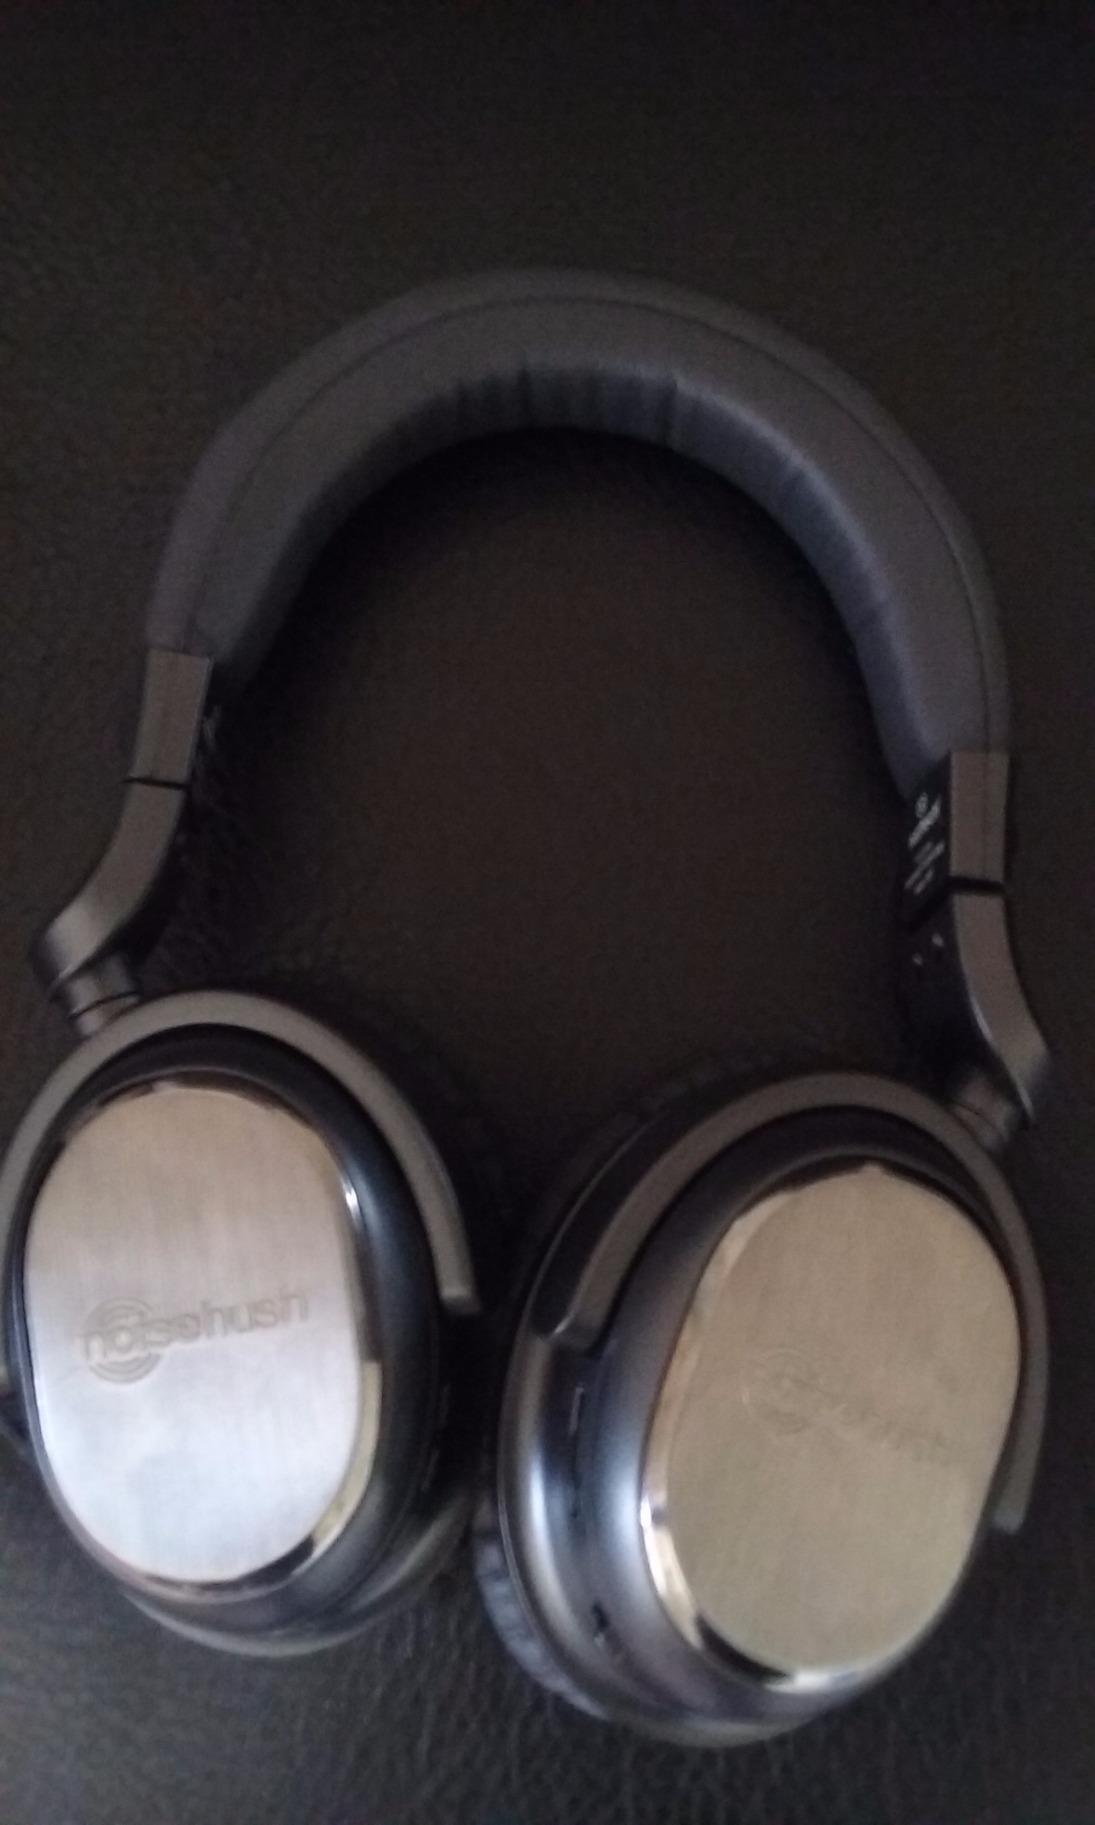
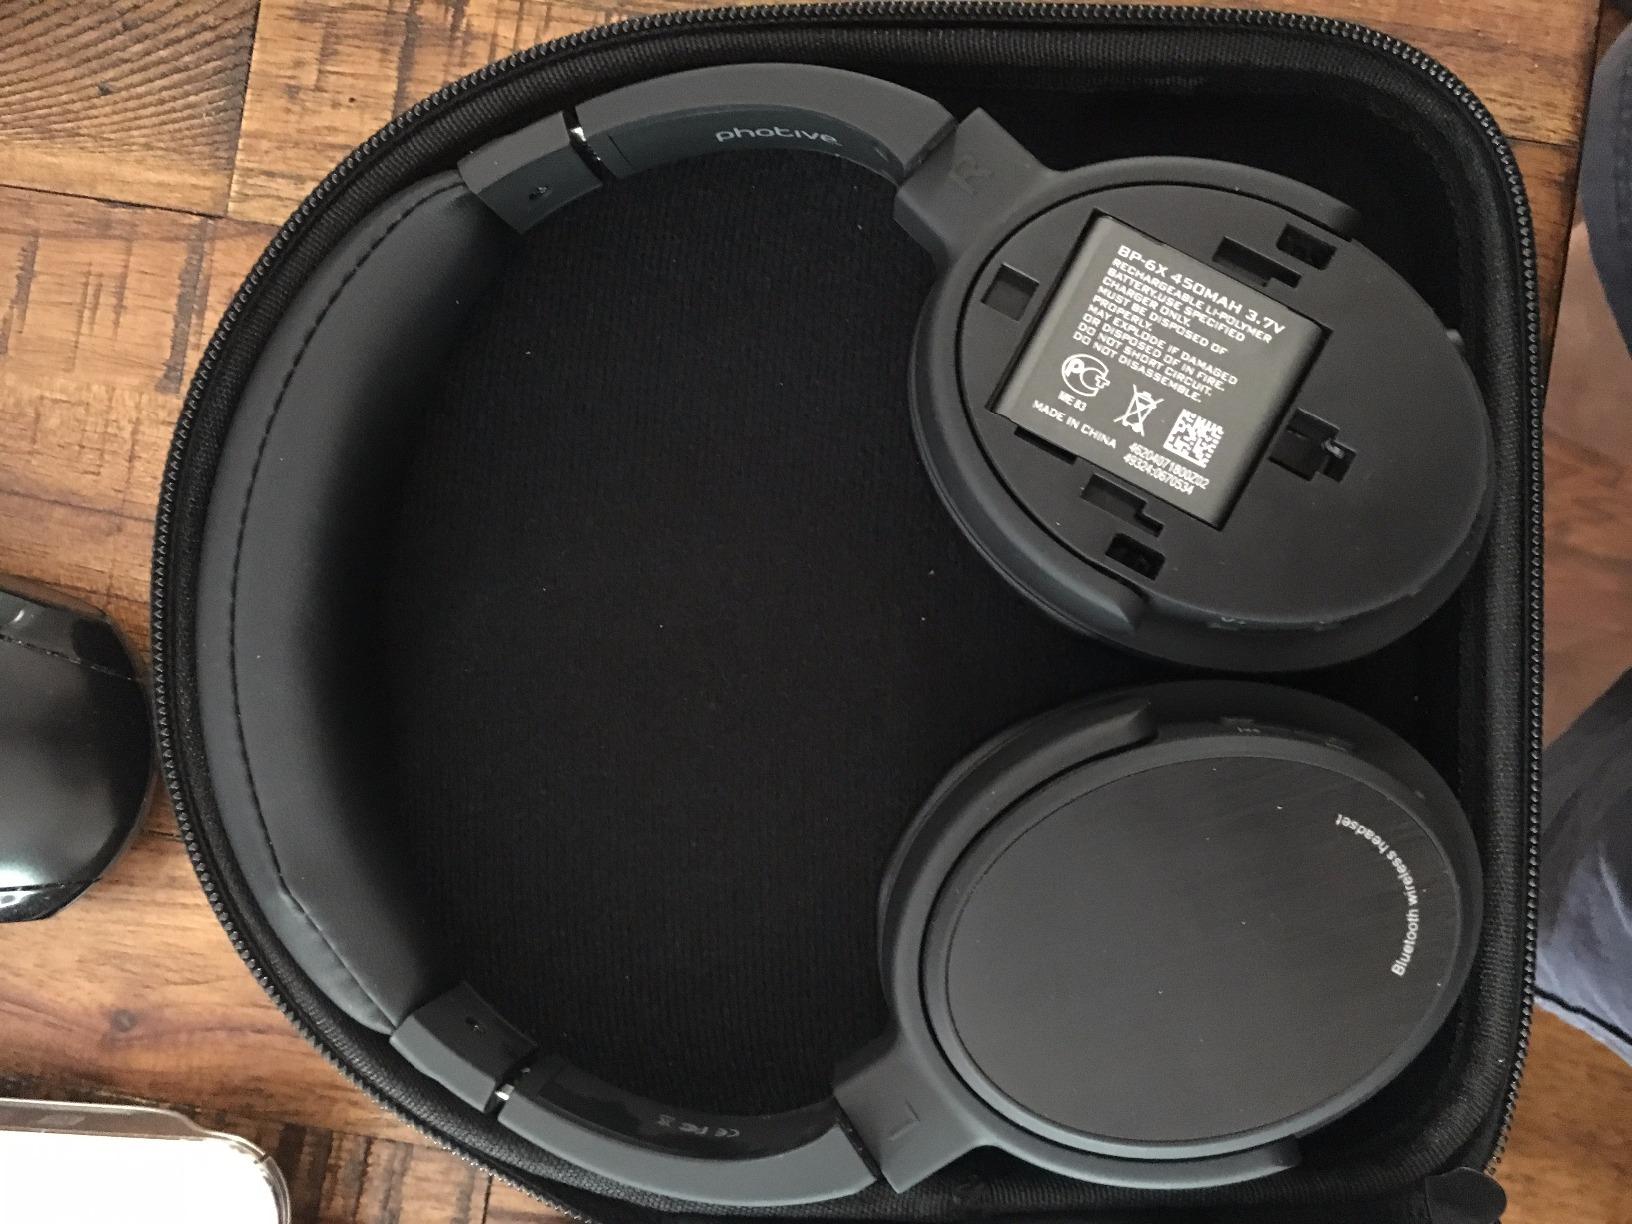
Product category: headphones
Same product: no